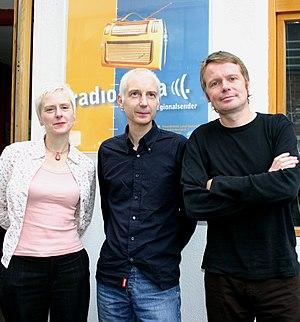
Chumbawamba est un groupe de punk rock britannique, originaire de Burnley, Lancashire, en Angleterre. Il est rendu célèbre en 1997 à la suite de la sortie du single Tubthumping. Originaires pour la plupart d'entre eux de Burnley, les membres de Chumbawamba se rencontrèrent aux alentours de 1979 /1980 dans les différents concerts punk de l'époque ou bien à l'université. En plus de 25 ans, Chumbawamba sort de nombreux albums souvent très différents des uns aux autres. Fortement engagé sur les questions de société, ils sont toujours restés fidèles à une idéologie marquée très à gauche, dans un esprit anarcho-punk.